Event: Nepal Earthquake
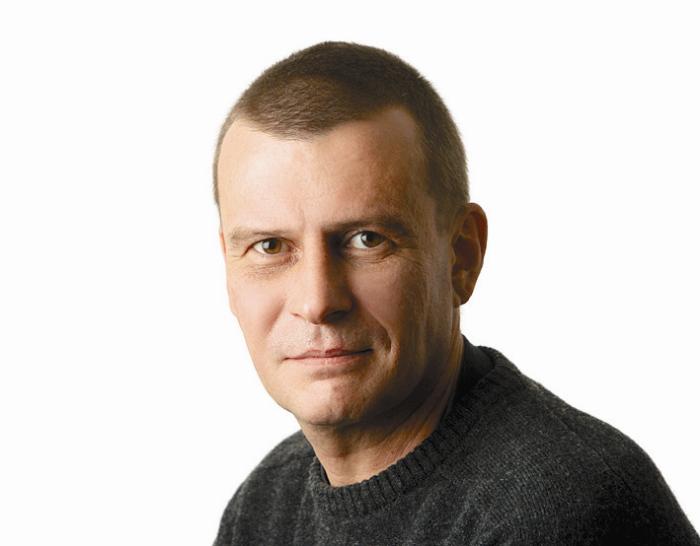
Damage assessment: no_damage